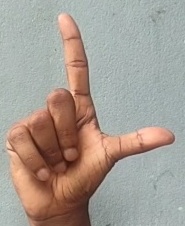
ASL sign: L